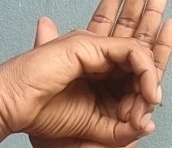
ASL sign: 0